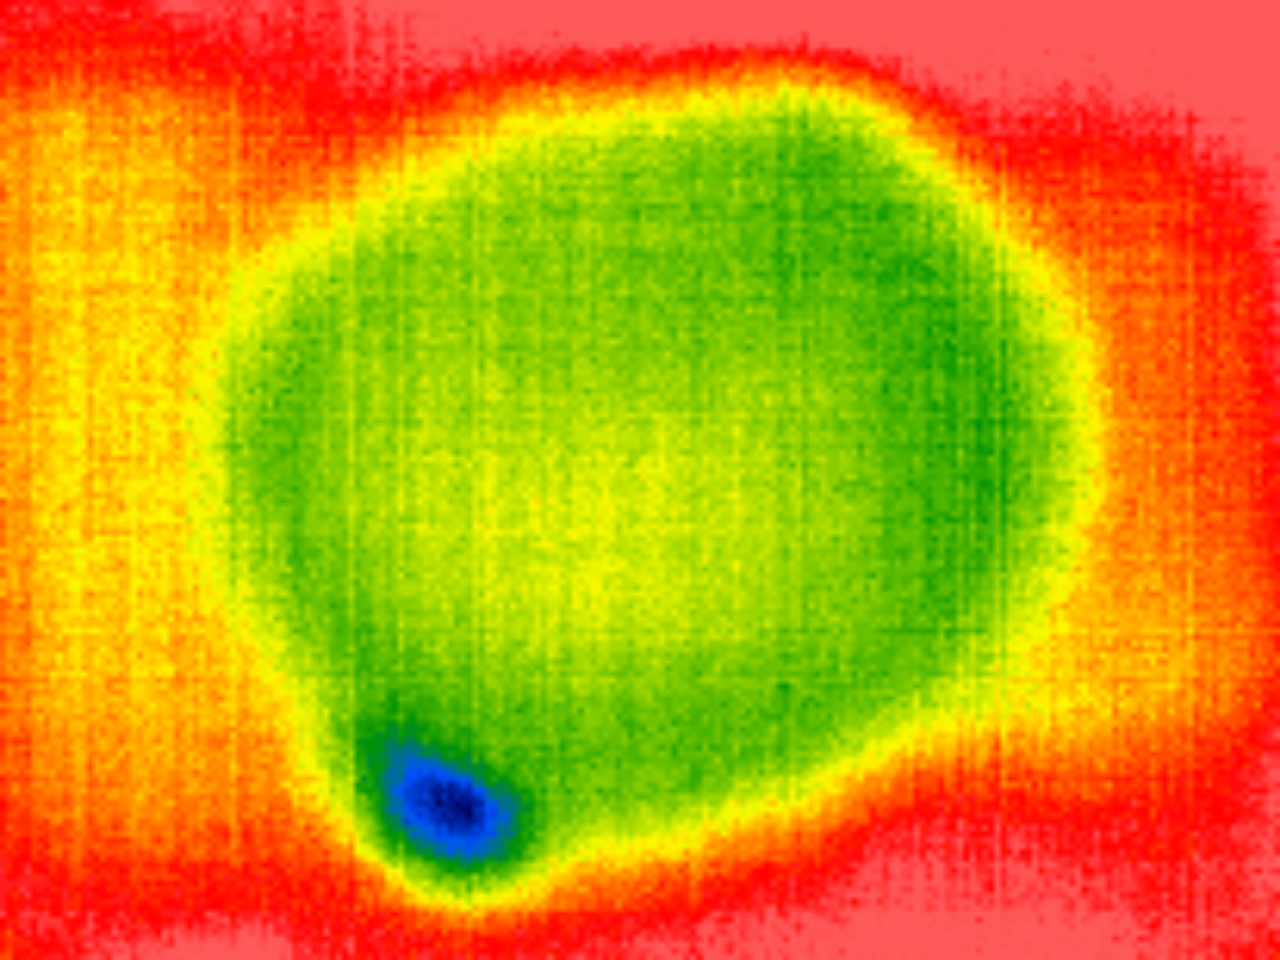
Label: No Defect